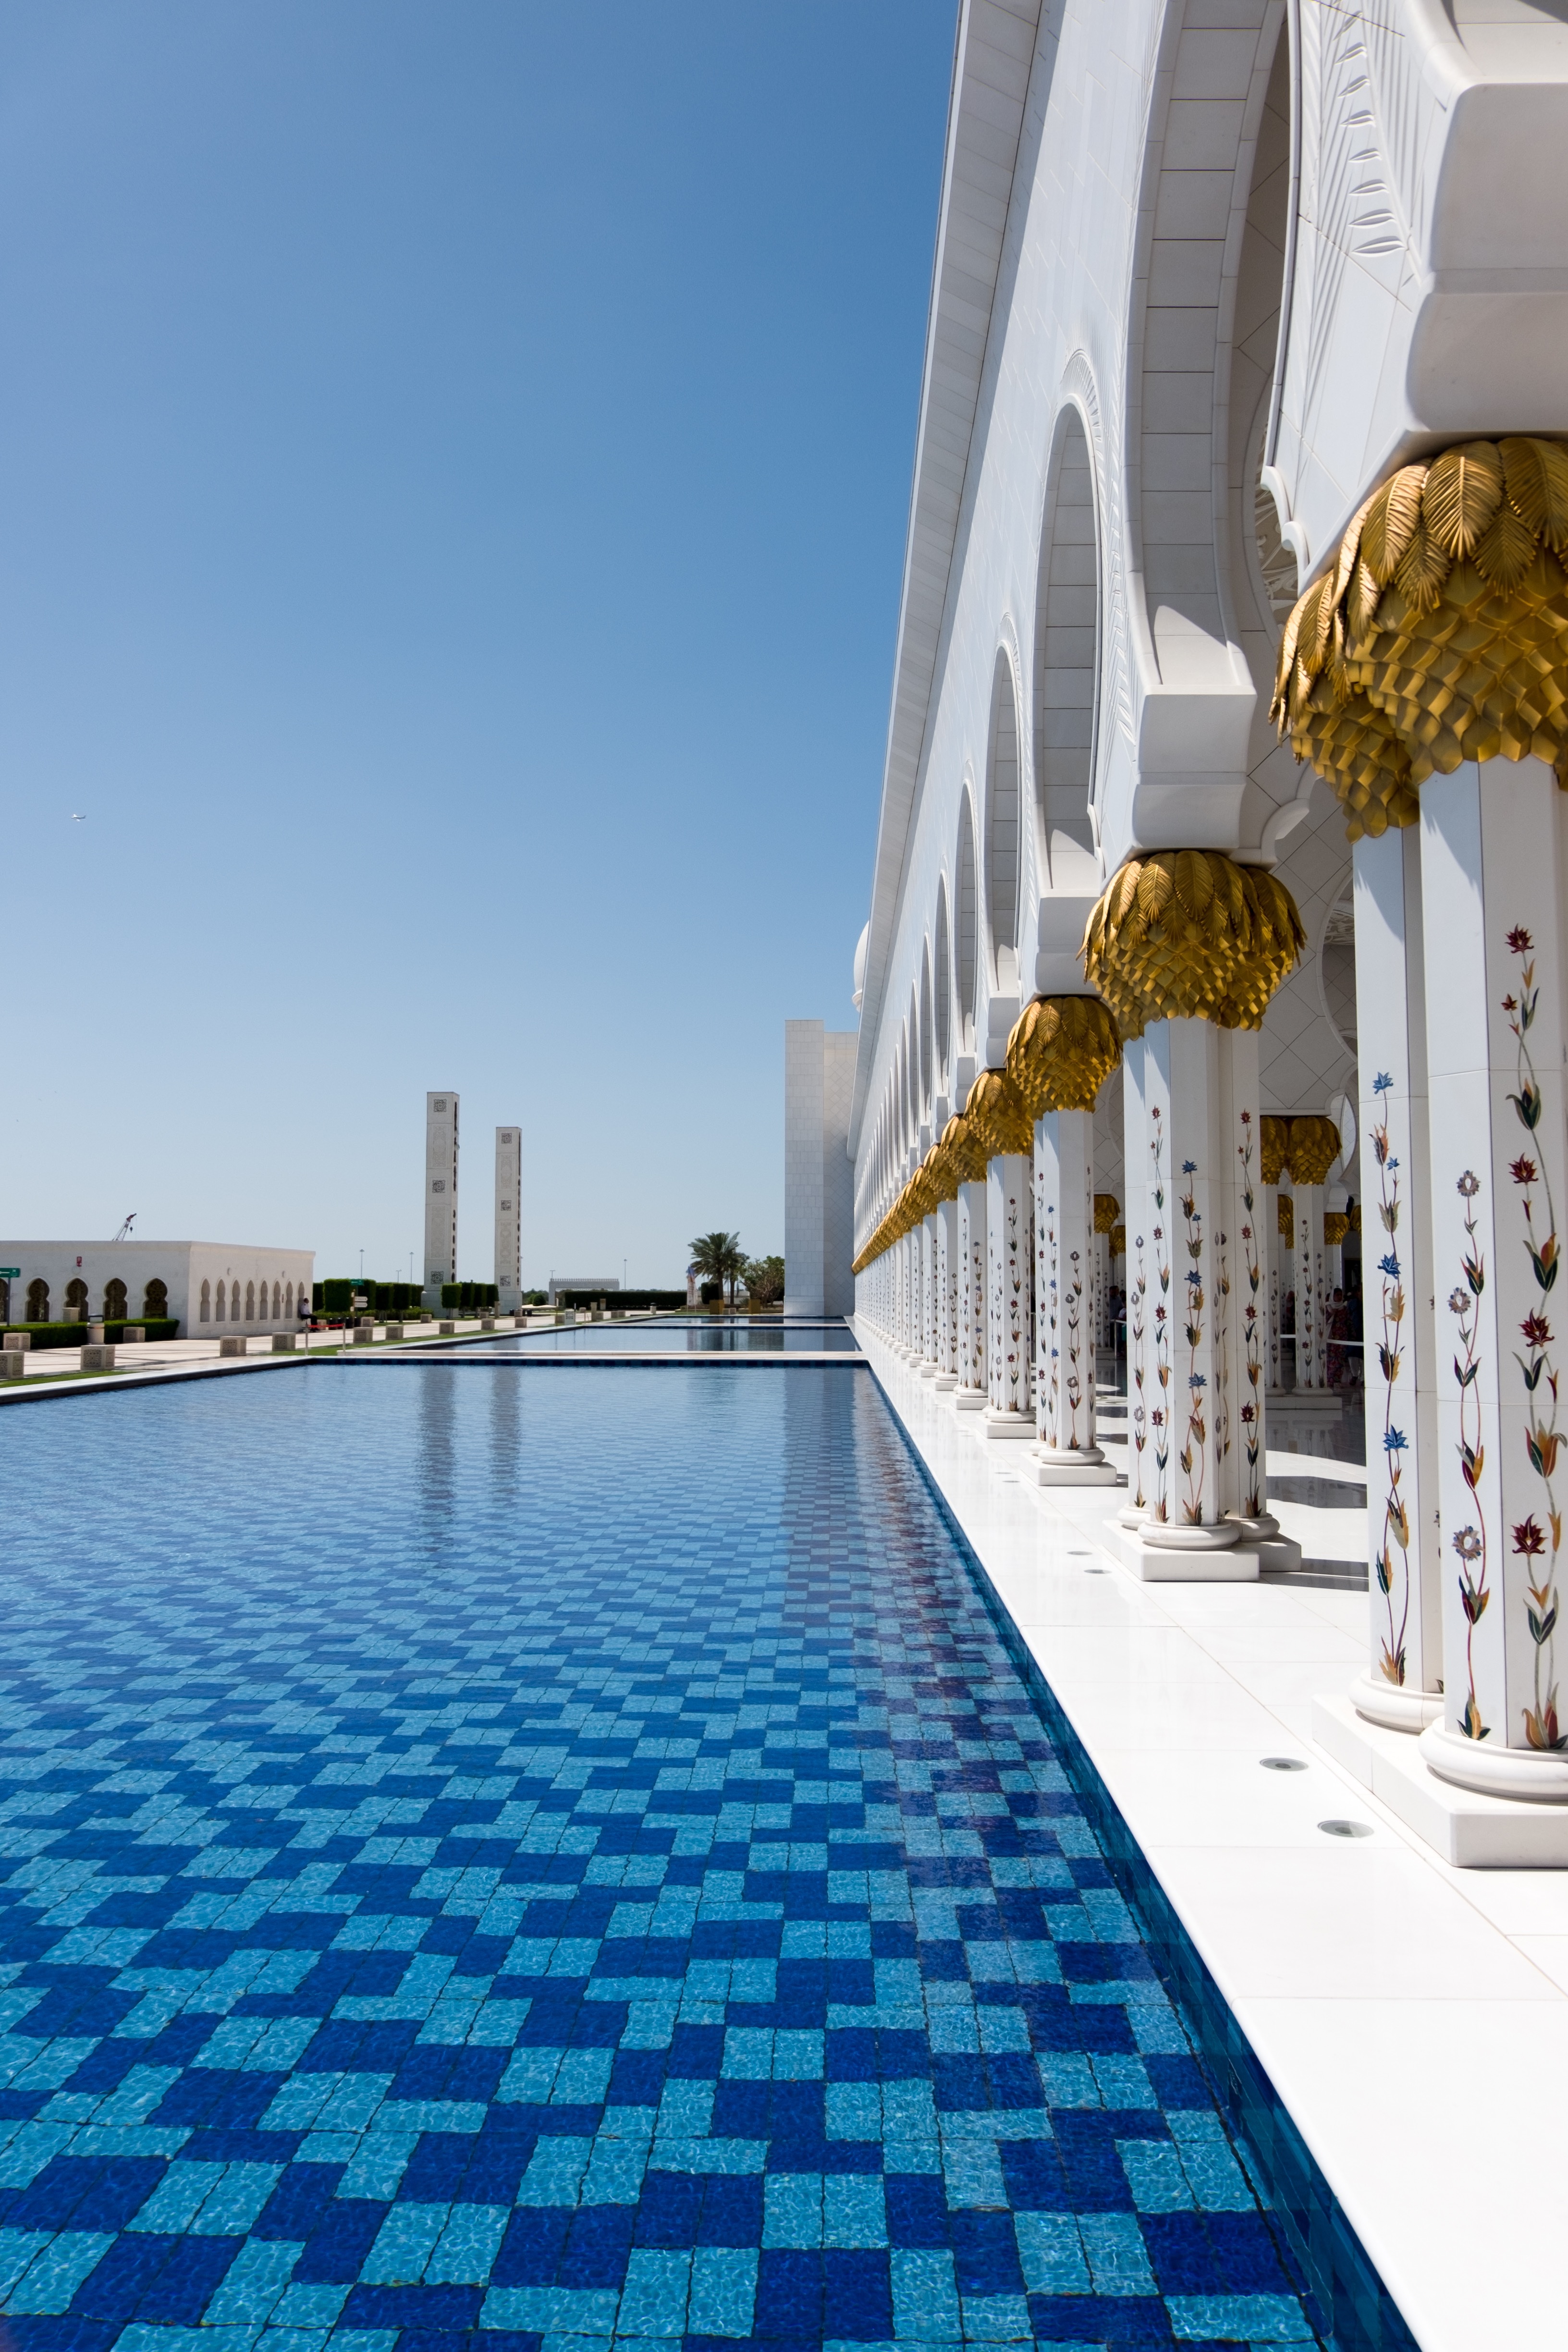
mansion, palace, swimming pool, plaza, property, leisure, resort, estate, condominium, reflecting pool